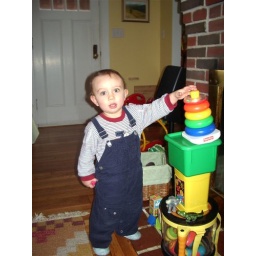
Making tower... to destroy them... Still with my cat ball in one hand....